Jan Čulík

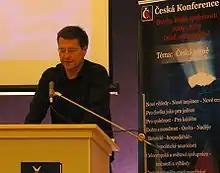
Jan Čulík in 2010

Jan Čulík (born 2 November 1952 in Prague) is a Czech academic and independent journalist. He is the founder and editor of the independent Czech Internet daily "Britské listy" since 1996.